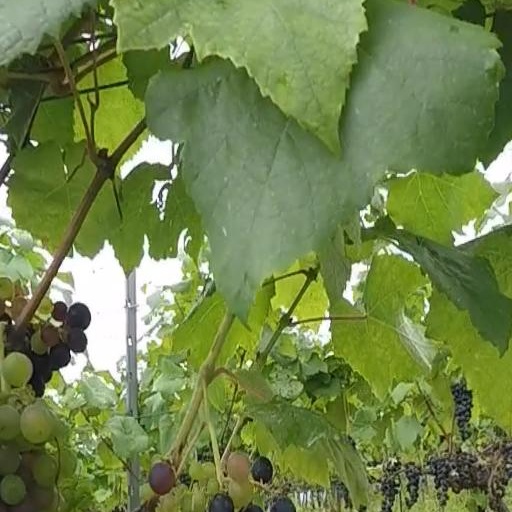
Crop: grape